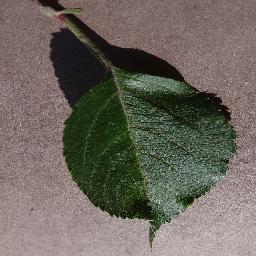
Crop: apple
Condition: healthy